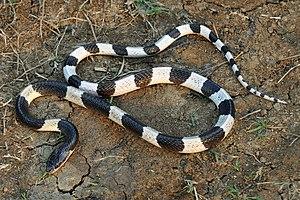
Bungarus candidus, le Bongare candide, est une espèce de serpents de la famille des Elapidae.